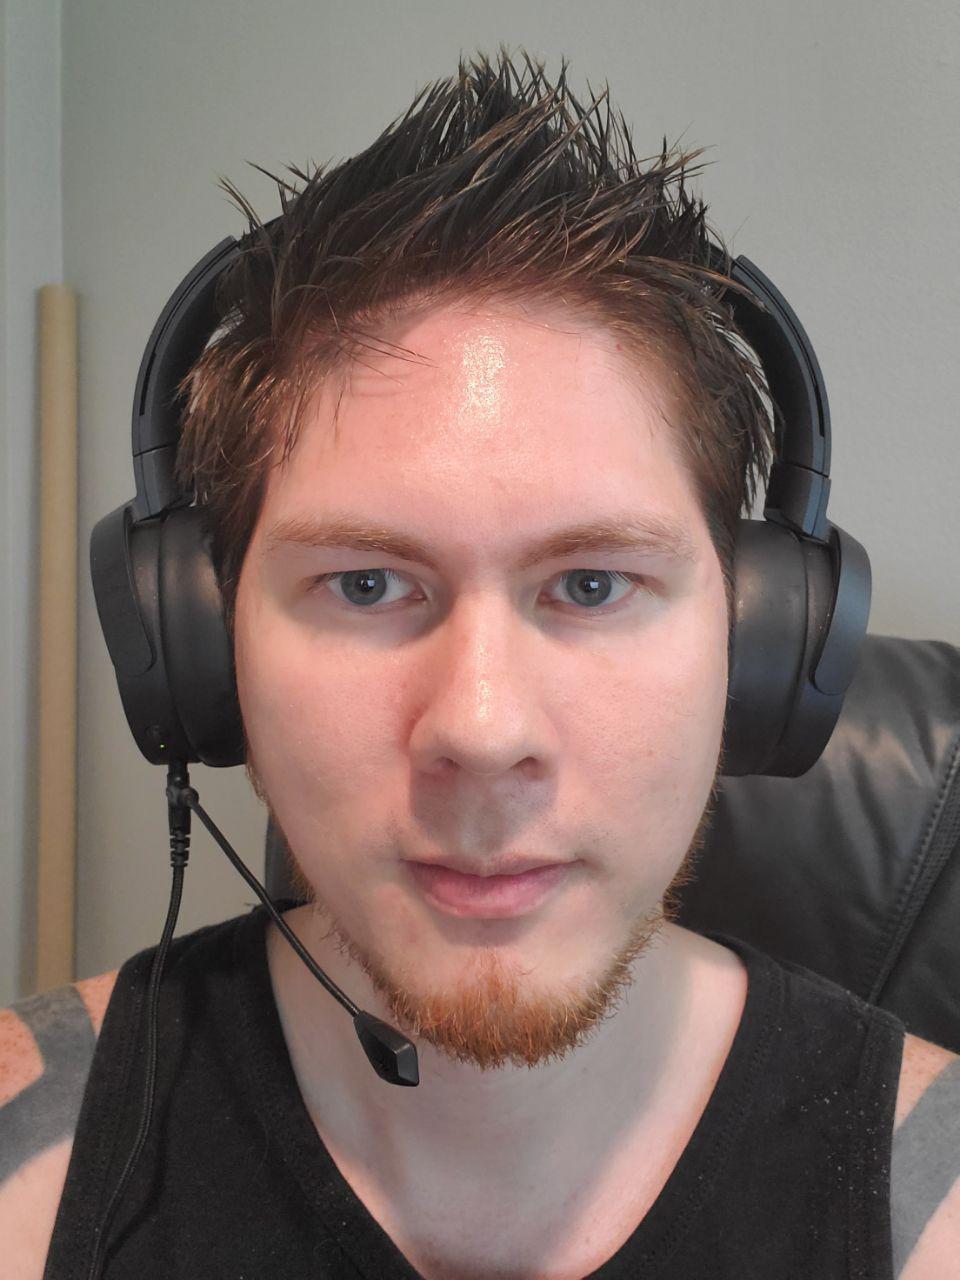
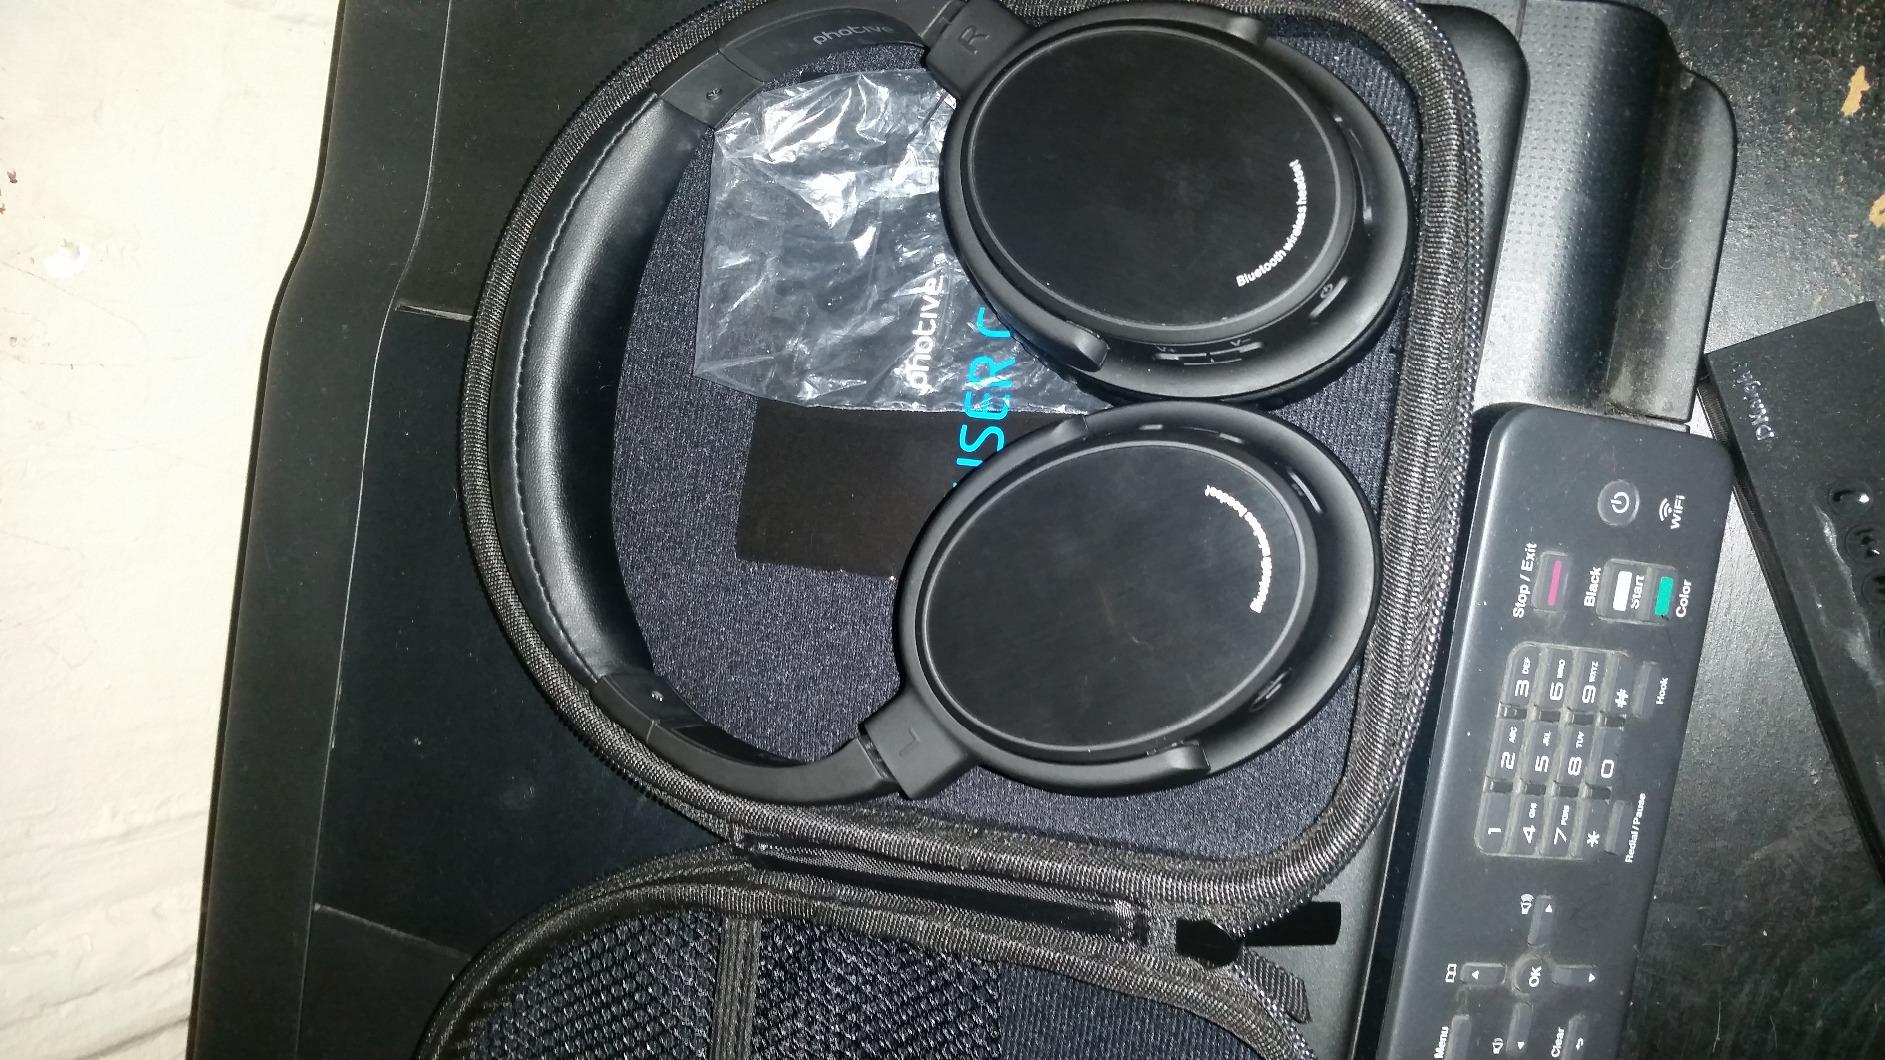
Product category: headphones
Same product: no